Elis Bakaj

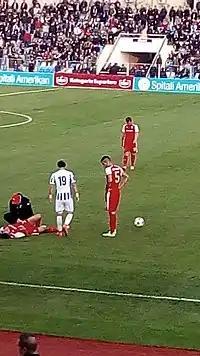
Bakaj during a league match versus Skënderbeu Korçë.

After only three months in Israel, on 29 August, Bakaj returned to Tirana by signing a one-year contract with an option of a further one, taking his squad number 19. He was presented to the media one day later. He made his return debut on 12 September in the matchday 3 against Bylis Ballsh which ended in a goalless draw at home. He scored his first goal of the season in returning leg of 2015–16 Albanian Cup's first round against Erzeni Shijak, which ended in a 2–0, securing a 3–0 aggregate victory and progression to the second round.